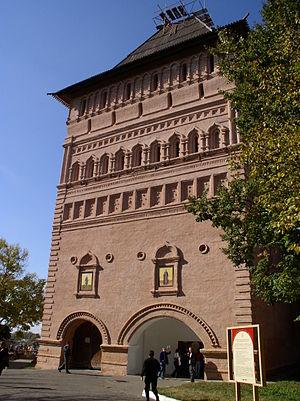
La liste des châteaux en Russie est non exhaustive, et regroupe des châteaux fortifiés et monastères fortifiés construits en Russie. Elle ne prend pas en compte les châteaux d'agréments, les résidences impériales et les palais princiers ou particuliers.